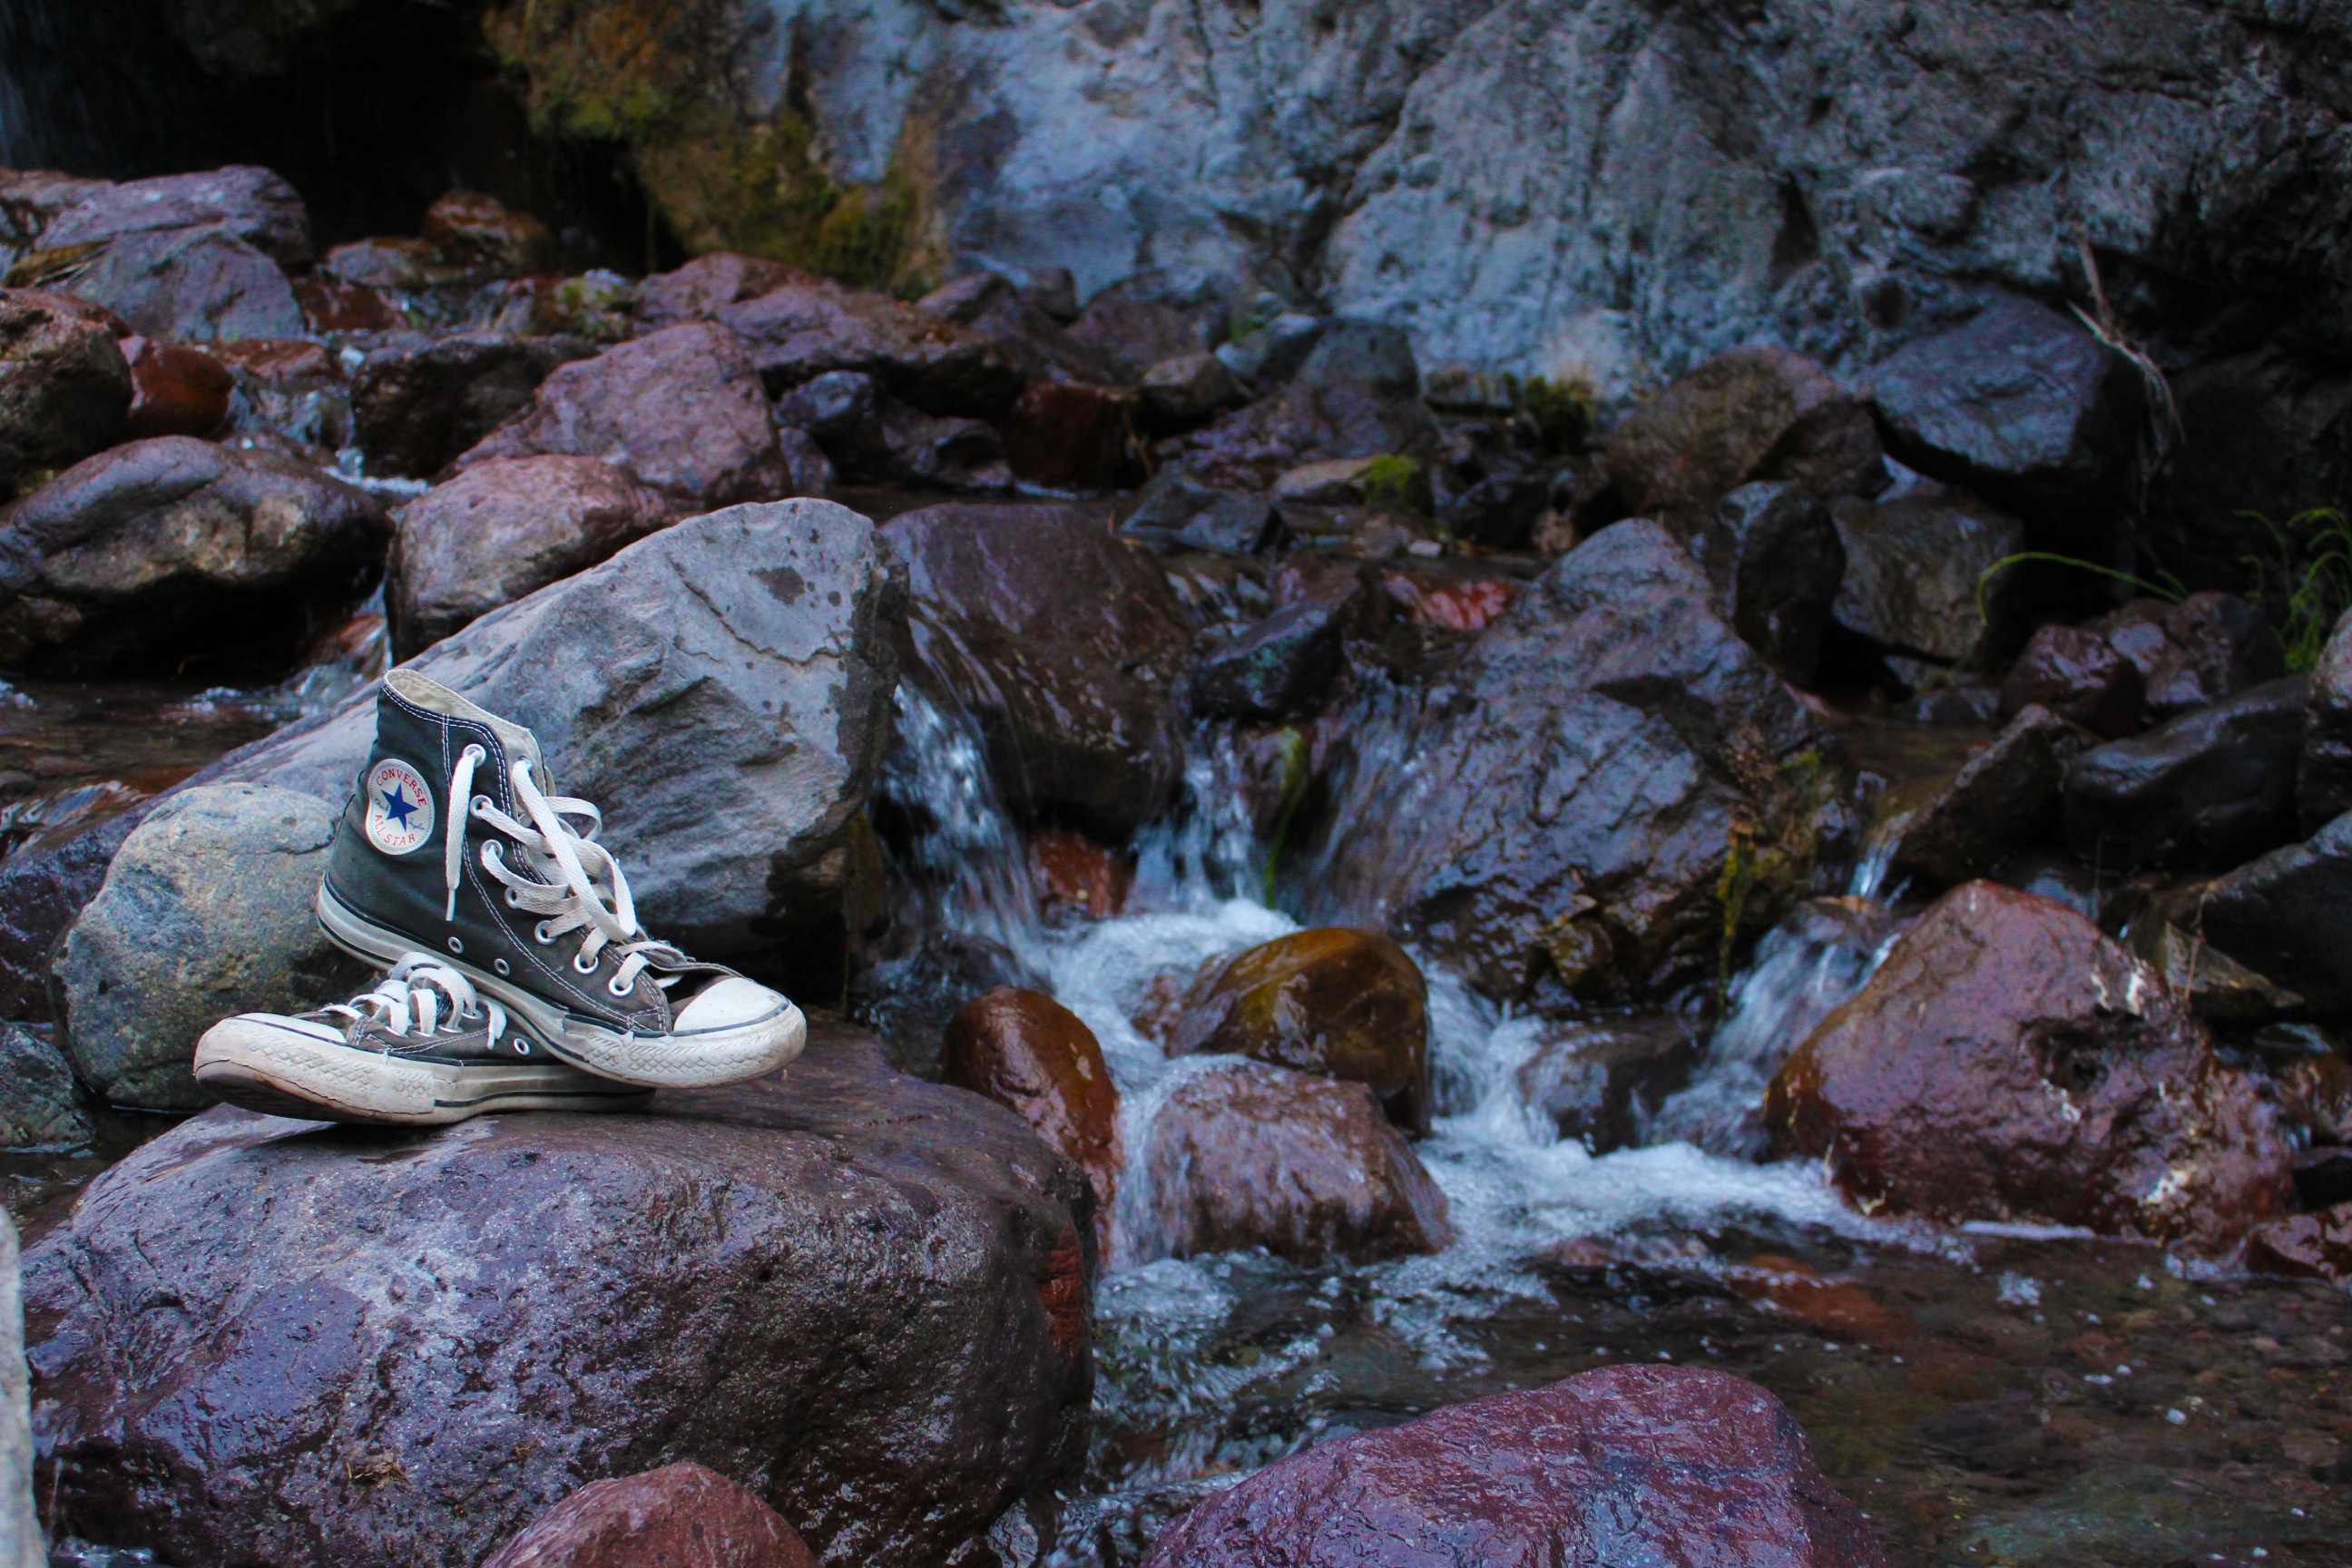
water, nature, rock, wilderness, fall, river, stream, autumn, current, rocks, shoes, stones, geology, vegetation, converse, water feature, cataract